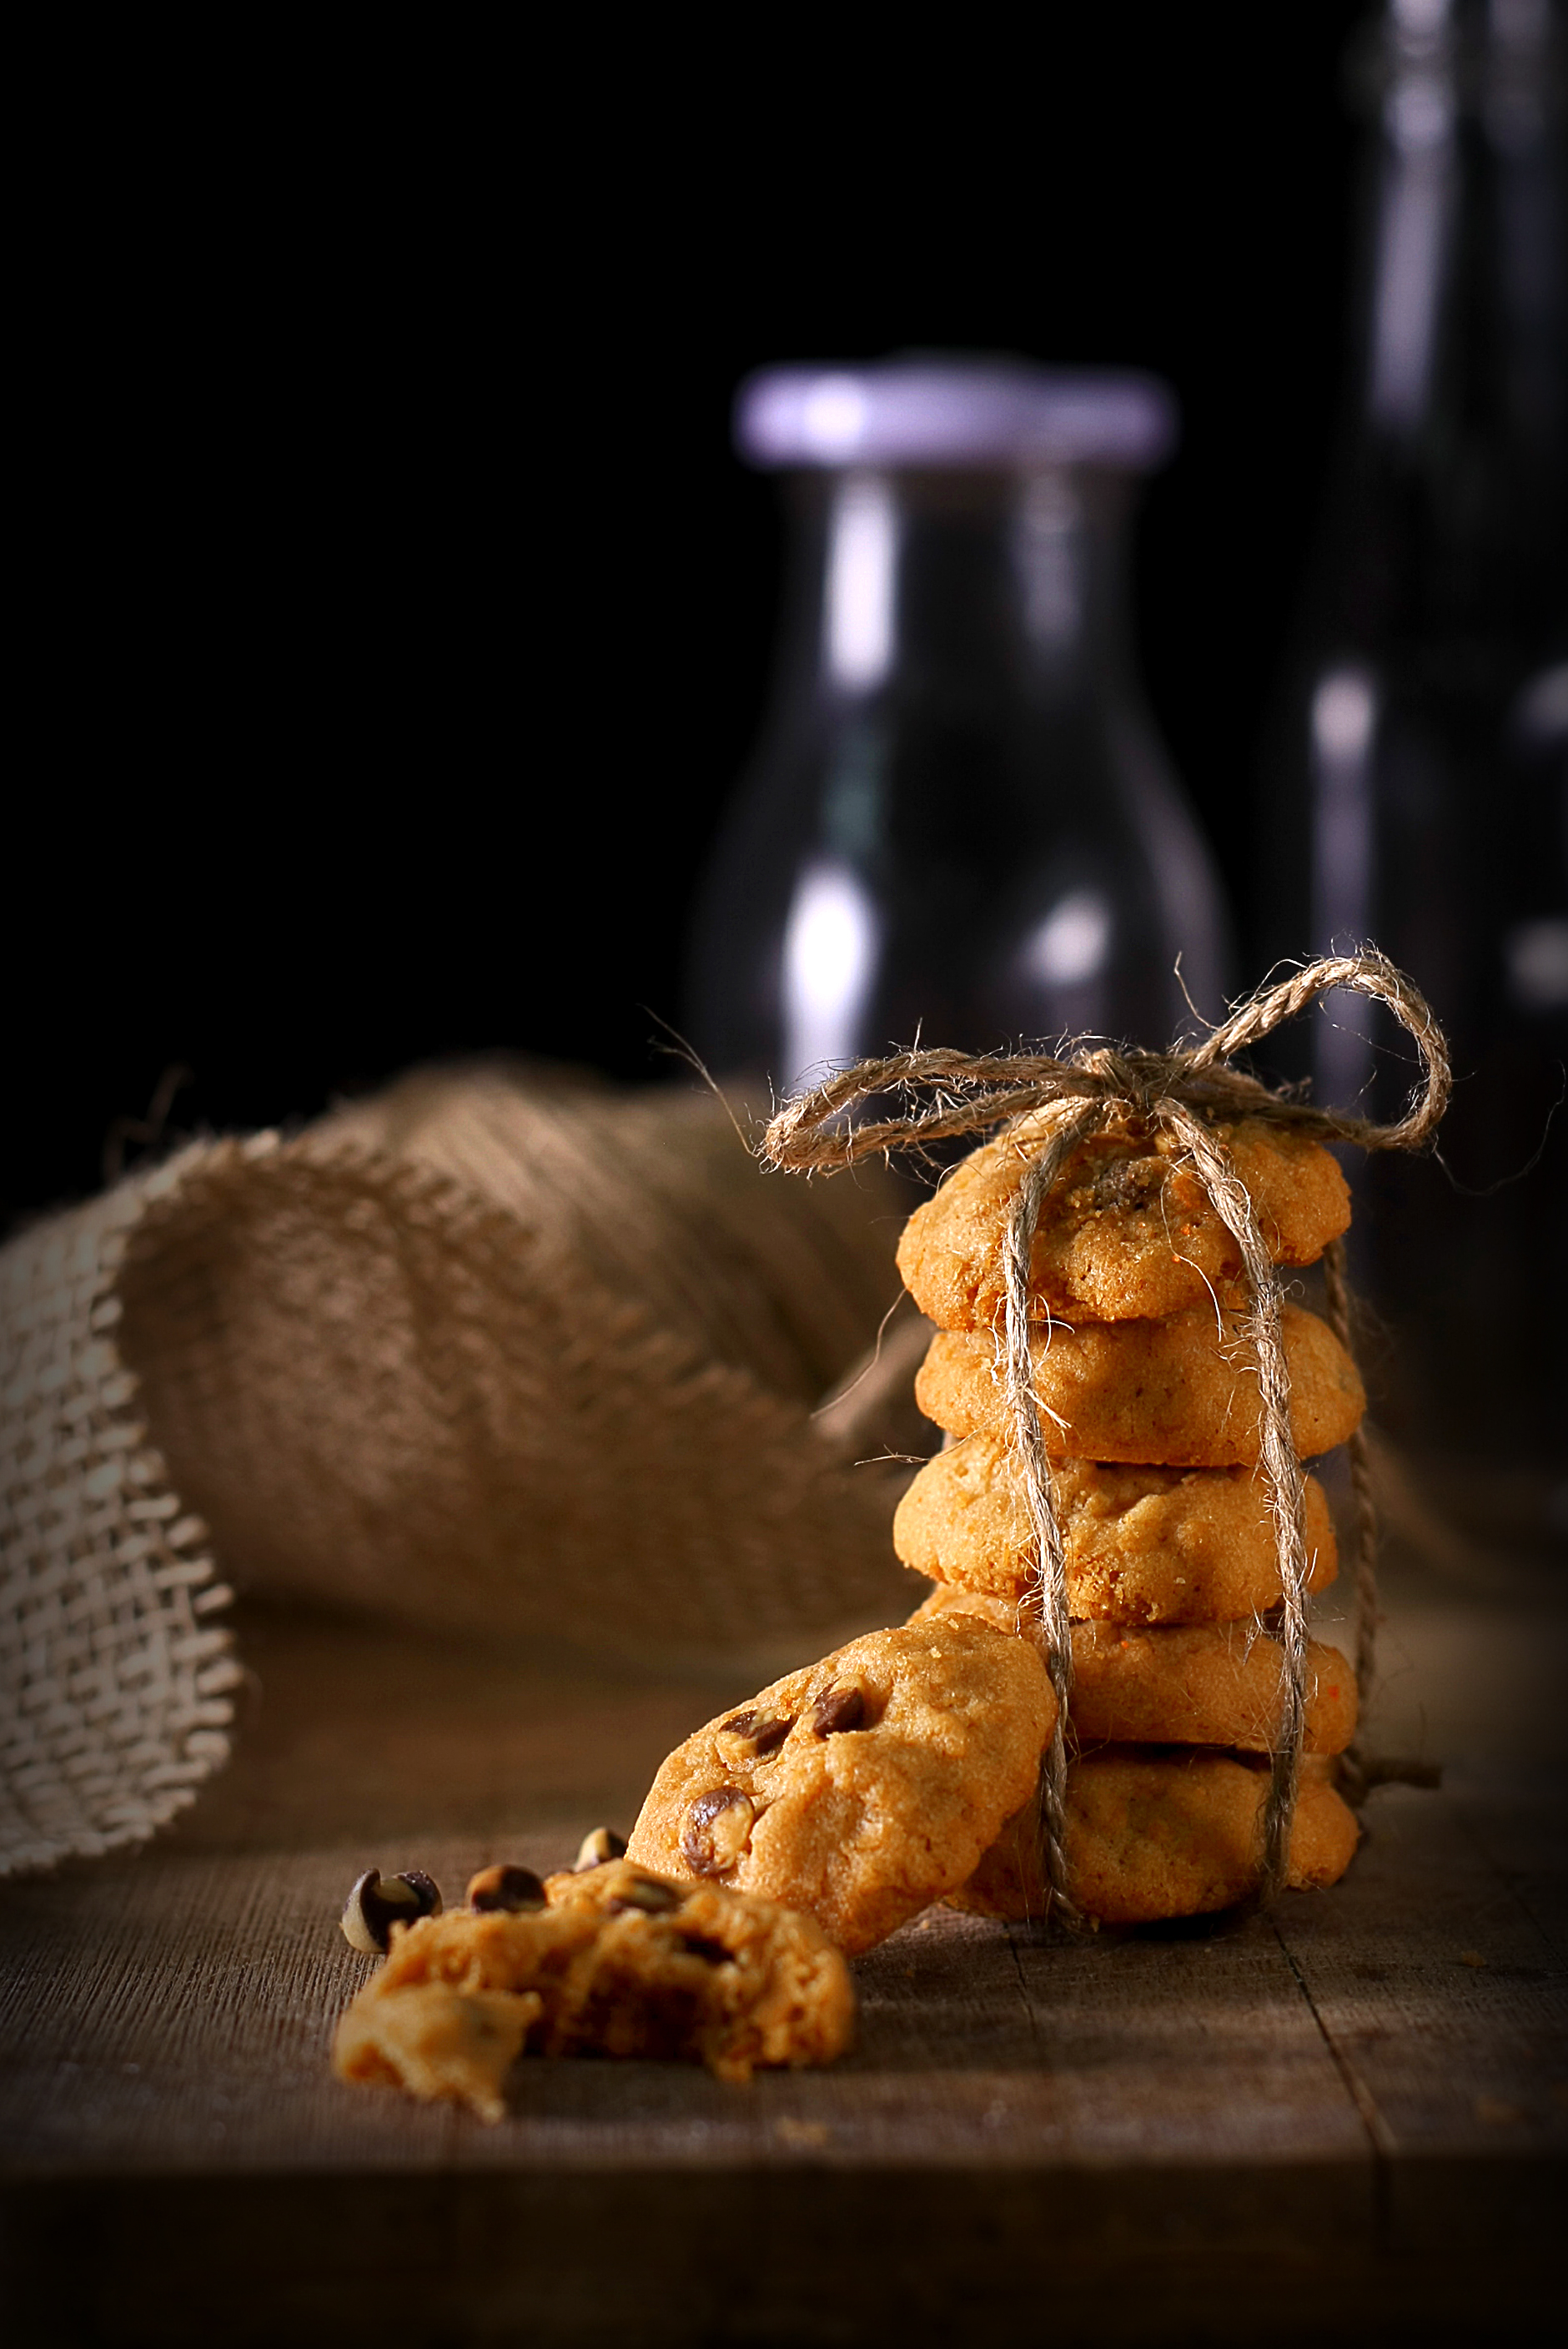
food, photography, dish, still life photography, cuisine, cookie, snack, ingredient, baked goods, finger food, produce, still life, dessert, cookies and crackers